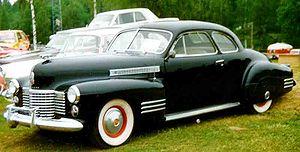
William L. Mitchell, dit « Bill Mitchell », né le 2 juillet 1912 à Cleveland, Ohio, et mort le 12 septembre 1988 à Royal Oak, Michigan, est un styliste automobile américain, successeur de Harley J. Earl à la tête du design et en tant que vice-président de la General Motors de 1959 à 1977.